Ecclesiastical heraldry

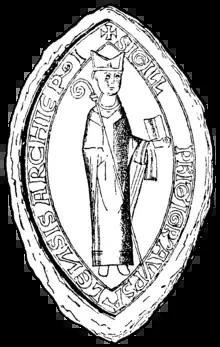
12th-century seal of Stefan of Uppsala is enclosed in a vesica piscis.

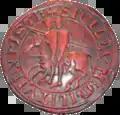
Seals in use outside the Church, such as this Knights Templar Seal, were circular.

Heraldry developed in medieval Europe from the late 11th century, originally as a system of personal badges of the warrior classes, which served, among other purposes, as identification on the battlefield. The same insignia were used on seals to authenticate documents. The earliest seals bore a likeness of the owner of the seal, with his shield and heraldic insignia included.